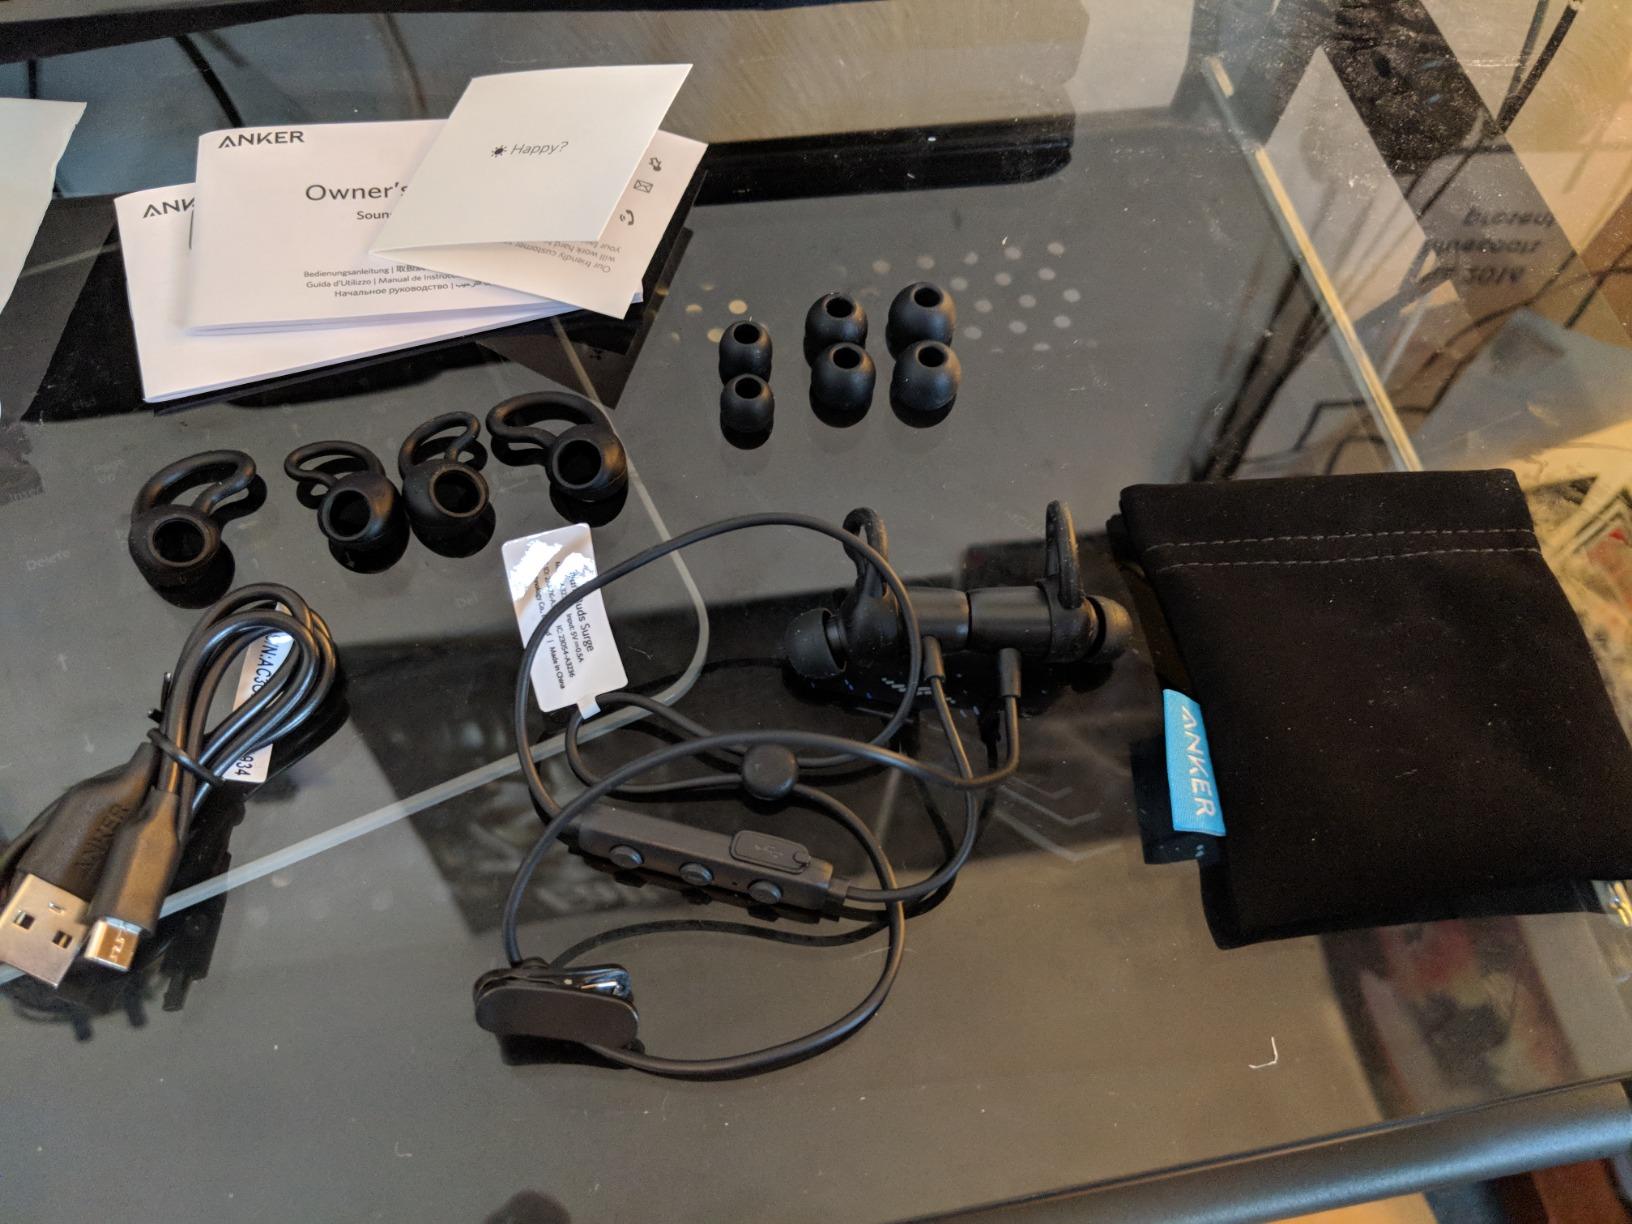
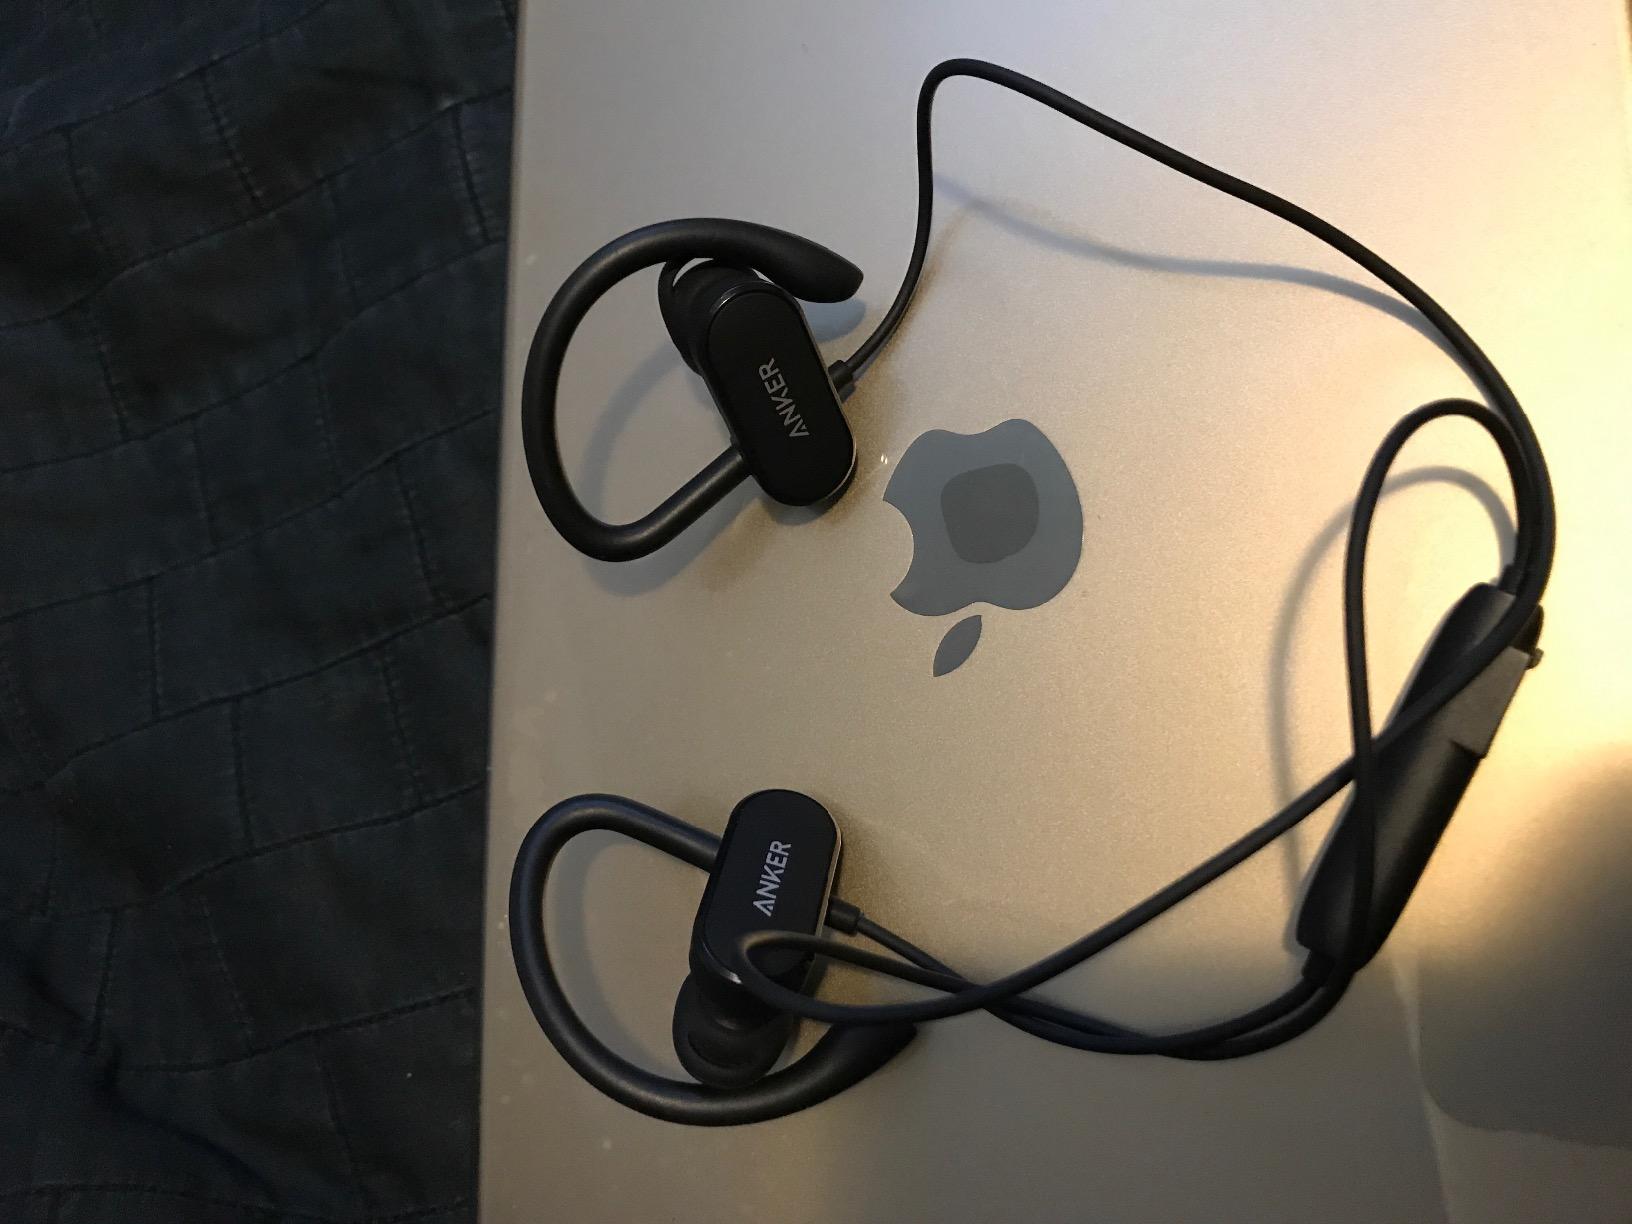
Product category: headphones
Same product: no